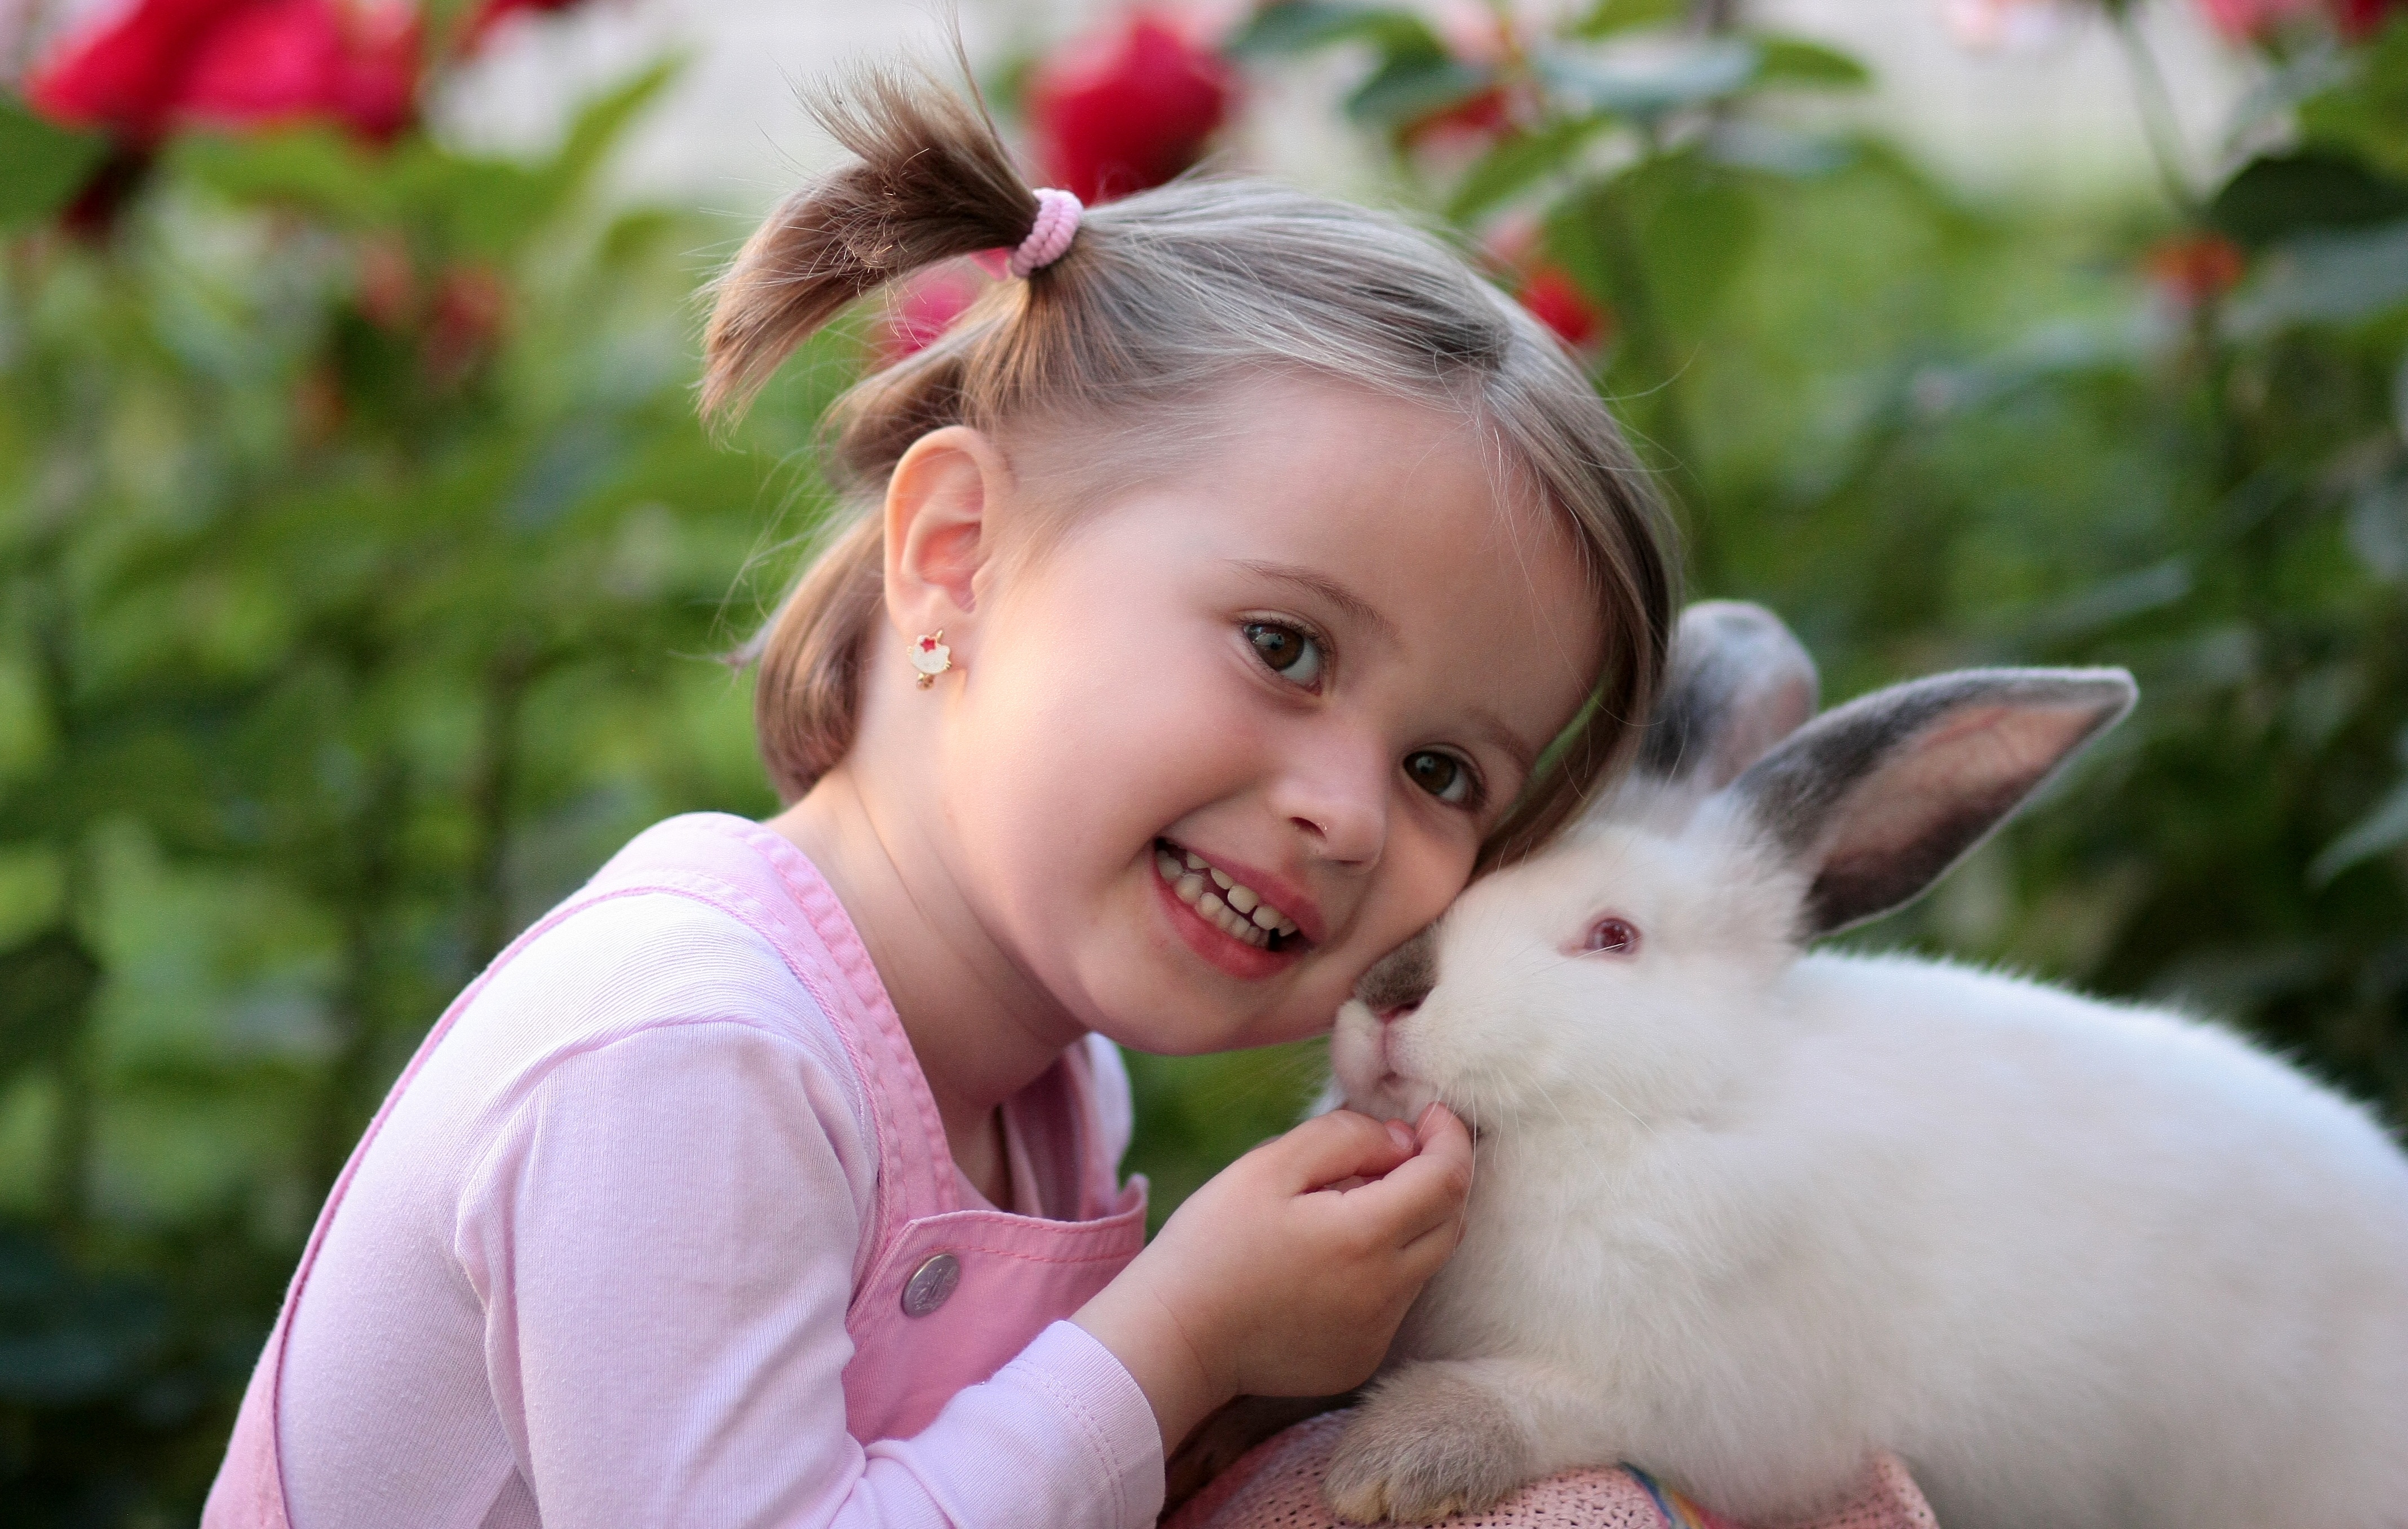
girl, flower, love, child, friendship, pink, rabbit, infant, skin, supplies, rabits and hares